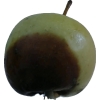
Label: Apple 12